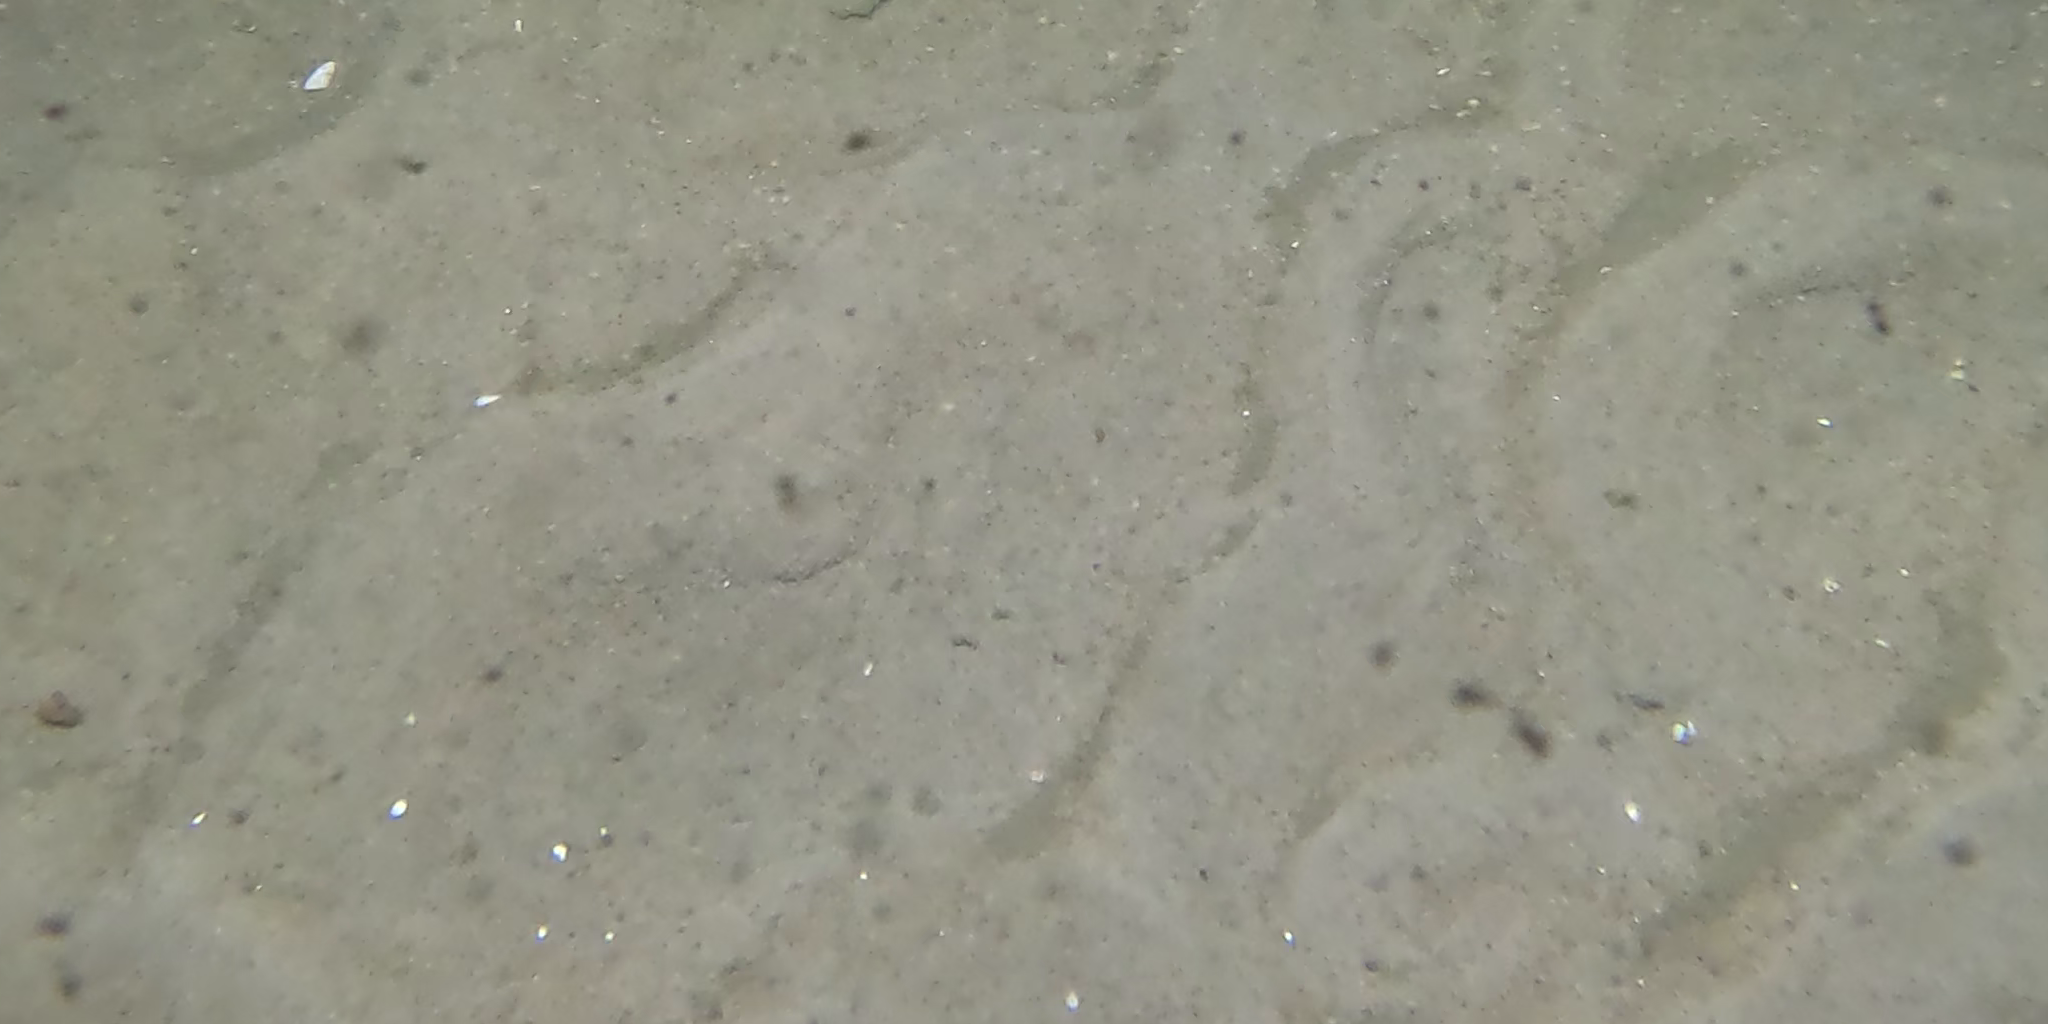
Seabed habitat: sand